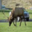
Label: deer